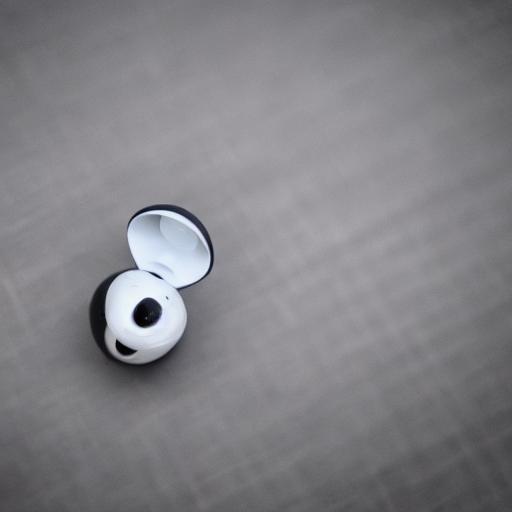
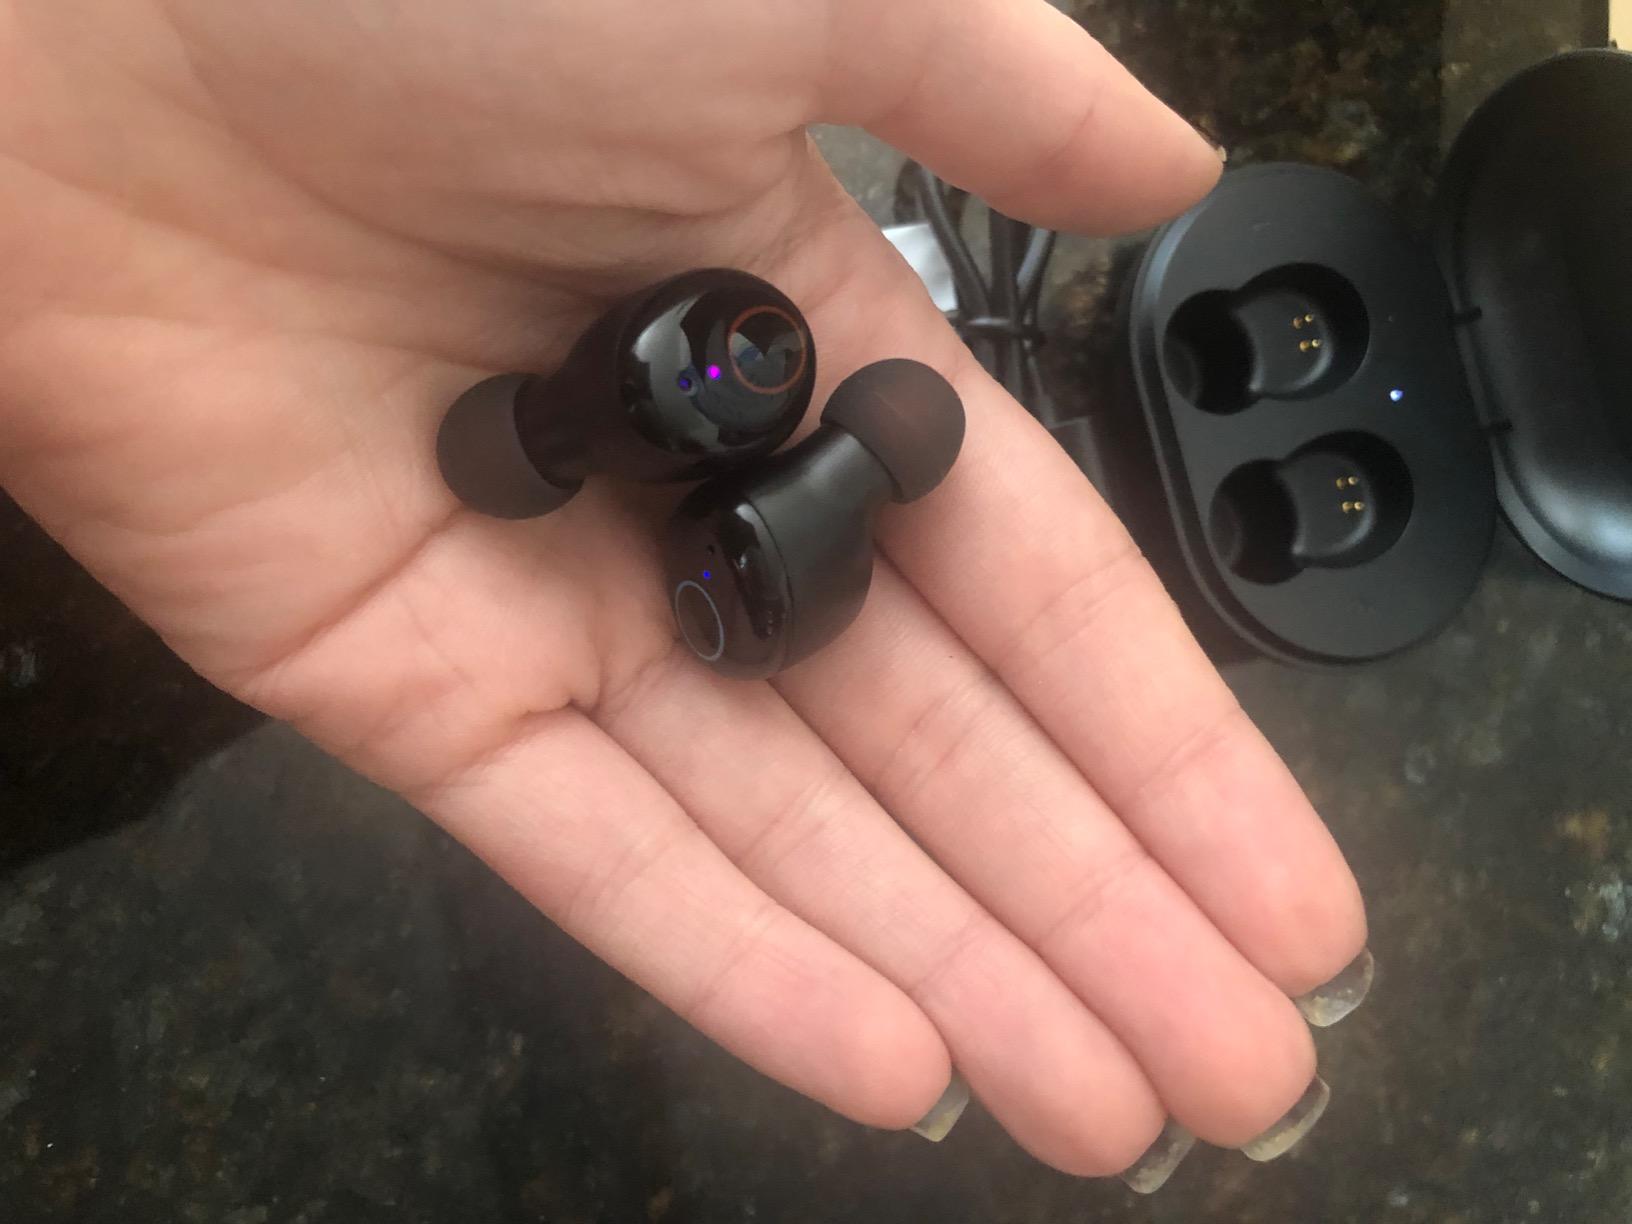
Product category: earbuds
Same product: no